Test probe

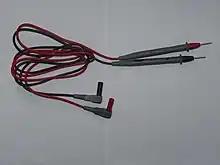
A pair of simple test leads

A typical voltmeter probe consists of a single wire "test lead" that has on one end a connector that fits the voltmeter and on the other end a rigid, tubular plastic section that comprises both a handle and probe body. The handle allows a person to hold and guide the probe without influencing the measurement (by becoming part of the electric circuit) or being exposed to dangerous voltages that might cause electric shock. Within the probe body, the wire is connected to a rigid, pointed metal tip that contacts the DUT. Some probes allow an alligator clip to be attached to the tip, thus enabling the probe to be attached to the DUT so that it need not be held in place.